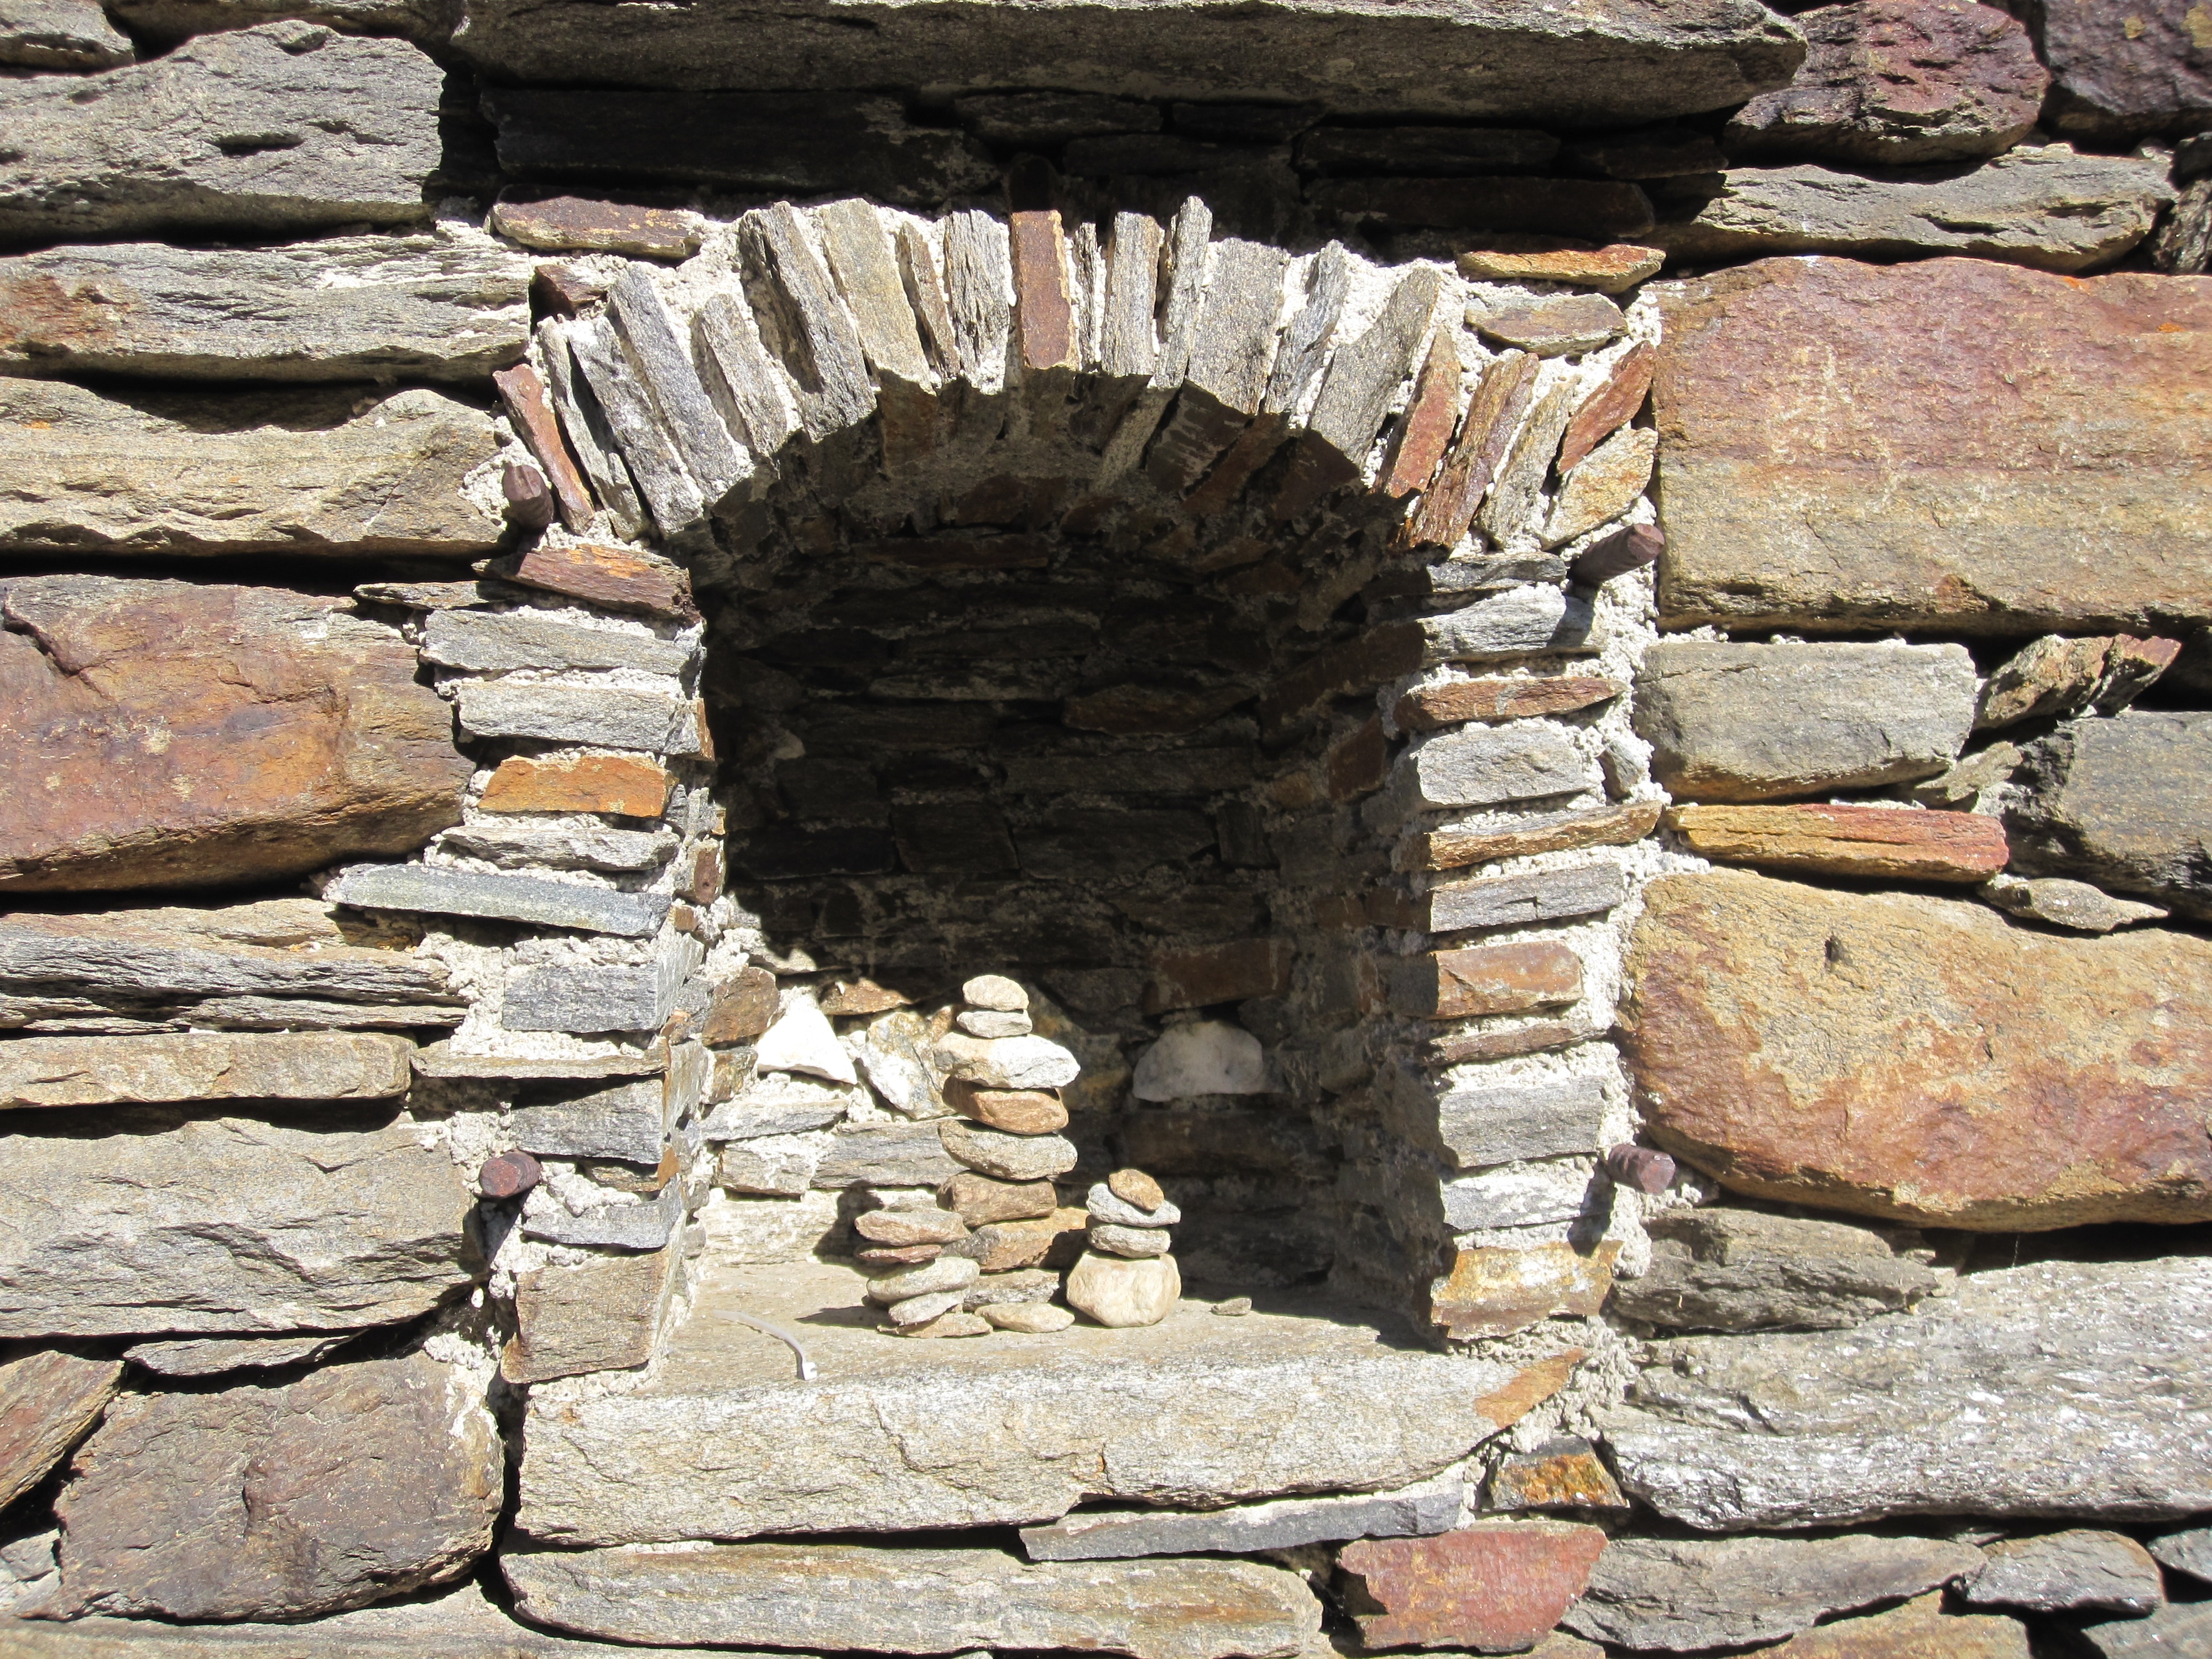
rock, wood, wall, alpine, stone wall, brick, material, stones, temple, ruins, archaeological site, substantiate, ancient history